Hans Raj Hans

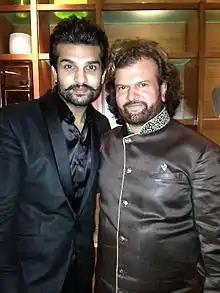
Hans Raj Hans (right) with Yuvraj Hans

Hans Raj Hans is an Indian singer and politician. He is a member of the Bharatiya Janata Party and a recipient of the civilian honour of Padma Shri. He sings Punjabi folk and Sufi music as well as in movies and has also released his own 'Punjabi-pop' albums. He has worked alongside other artists, such as Nusrat Fateh Ali Khan in the movie "Kachche Dhaage".